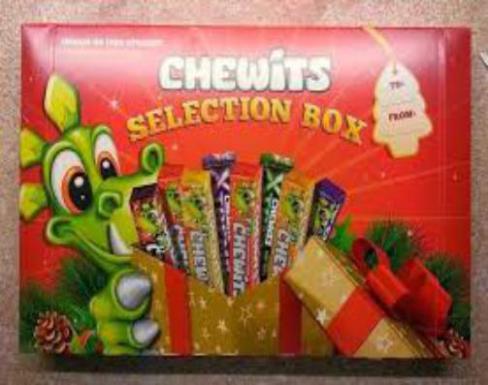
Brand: chewits
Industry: Food